Adam Casey (soccer)

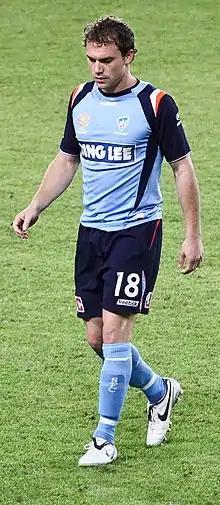
Casey playing for Sydney FC in 2008

Adam Casey (born 1 May 1986) is an Australian footballer who used to play for Tuggeranong United in the National Premier Leagues. But now plays for Oak Flats Falcons and played for Sydney FC, New Zealand Knights, North Queensland Fury in the Hyundai a-league, and represented Australia with the u17 Joey's and u23 Olyroos.